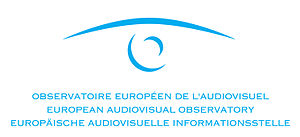
Det europæiske audiovisuelle informationskontor
Logo Det europæiske audiovisuelle informationskontor
Det europæiske audiovisuelle informationskontor er grundlagt i 1992 og er en del af Europarådet, der har sit hovedkvarter